Nucleic acid structure determination

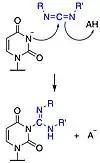
Mechanism of the reaction between uracil and carbodiimides

The carbodiimide moiety can also form covalent adducts at exposed nucleobases, which are uracil, and to a smaller extent guanine, upon nucleophilic attack by a deprotonated N. They react primarily with N3 of uracil and N1 of guanine modifying two sites responsible for hydrogen bonding on the bases.